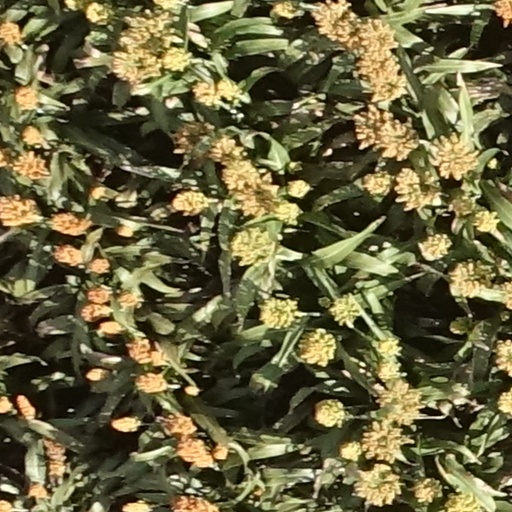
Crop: sorghum